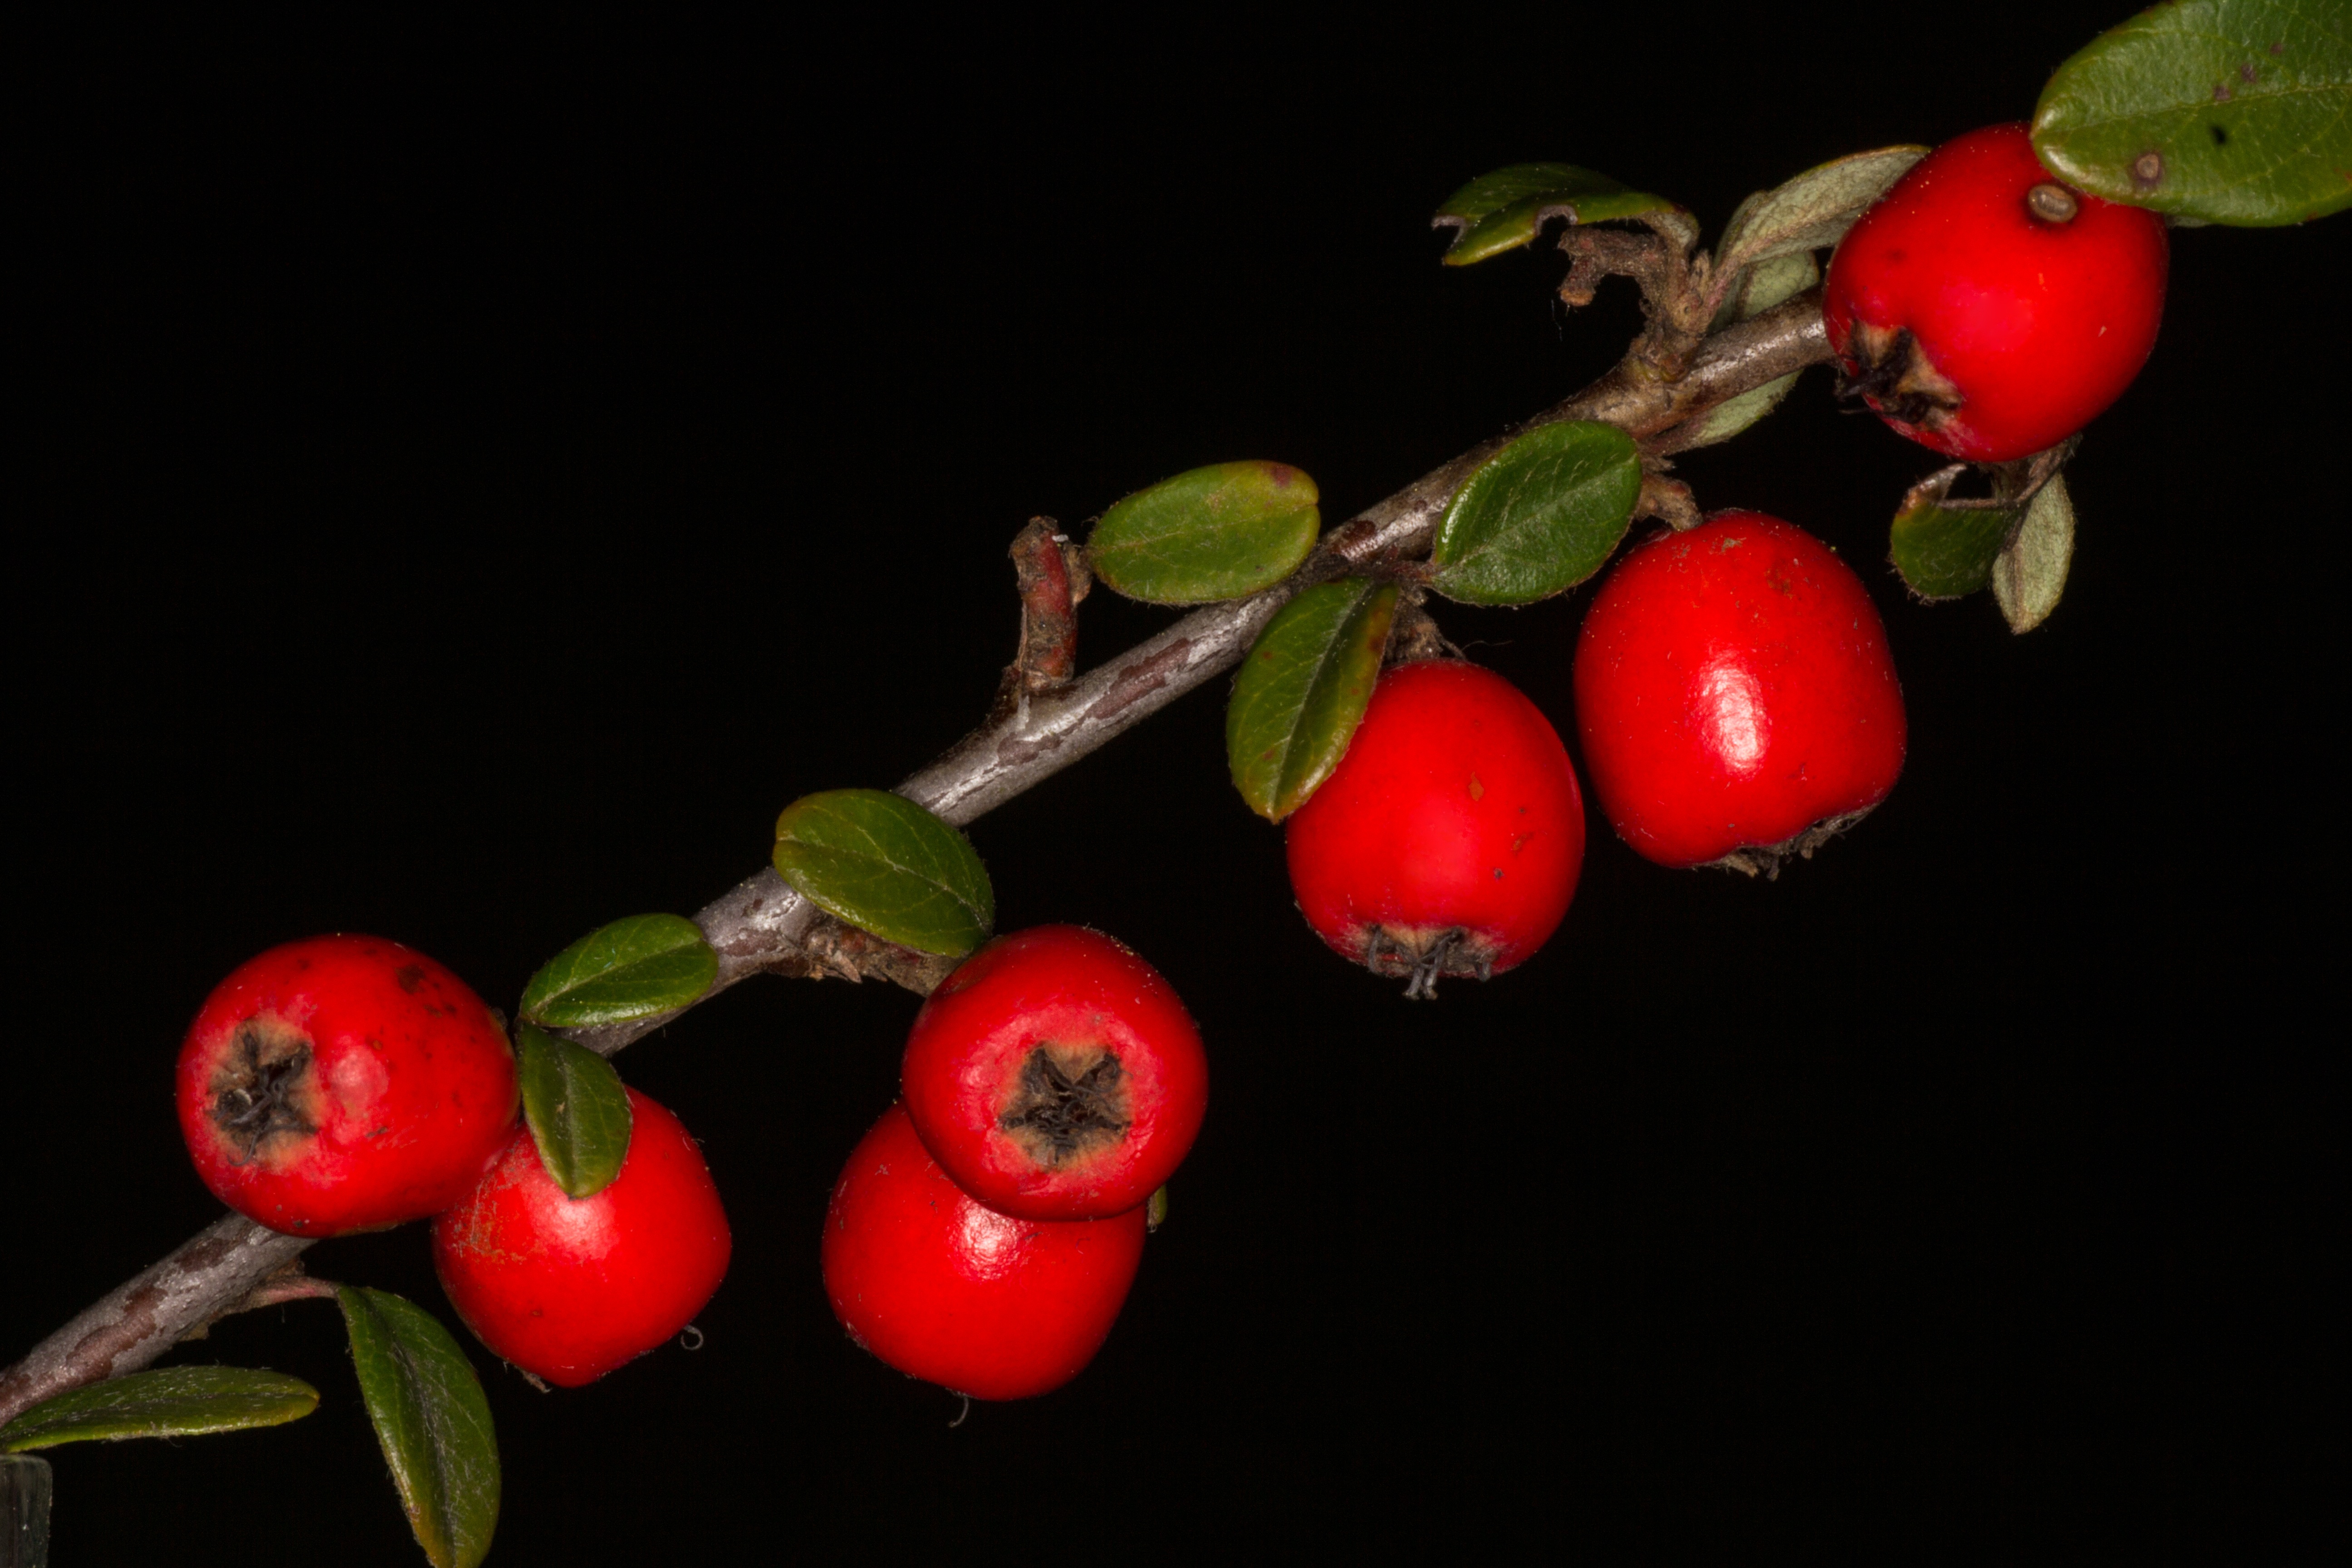
plant, fruit, berry, flower, food, red, produce, macro, fruits, rose hip, macro photography, flowering plant, acerola, malpighia, lingonberry, land plant